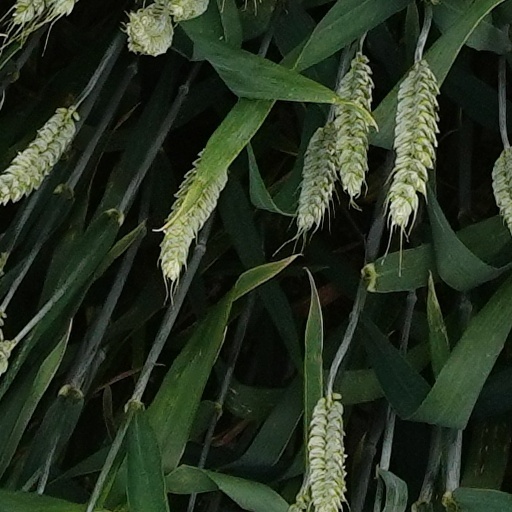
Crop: wheat